Roger B. Taney

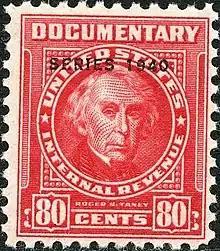
Roger Taney appears on a 1940 U.S. revenue stamp

As Congress was unable to settle the debate over slavery, some leaders from both the North and the South came to believe that only the Supreme Court could bring an end to the controversy. The Compromise of 1850 contained provisions to expedite appeals regarding slavery in the territories to the Supreme Court, but no suitable case arose until "Dred Scott v. Sandford" reached the Supreme Court in 1856. In 1846, Dred Scott, an enslaved African American man living in the slave state of Missouri, had filed suit against his master for his own freedom. Scott argued that he had legally gained freedom in the 1830s, when he had resided with a previous master in both the free state of Illinois and a portion of the Louisiana Territory that banned slavery under the Missouri Compromise. Scott prevailed in a state trial court, but that ruling was reversed by the Missouri Supreme Court. After a series of legal maneuvers, the case finally made its way to the Supreme Court in 1856. Although the case concerned the explosive issue of slavery, it initially received relatively little attention from the press and from the justices themselves.